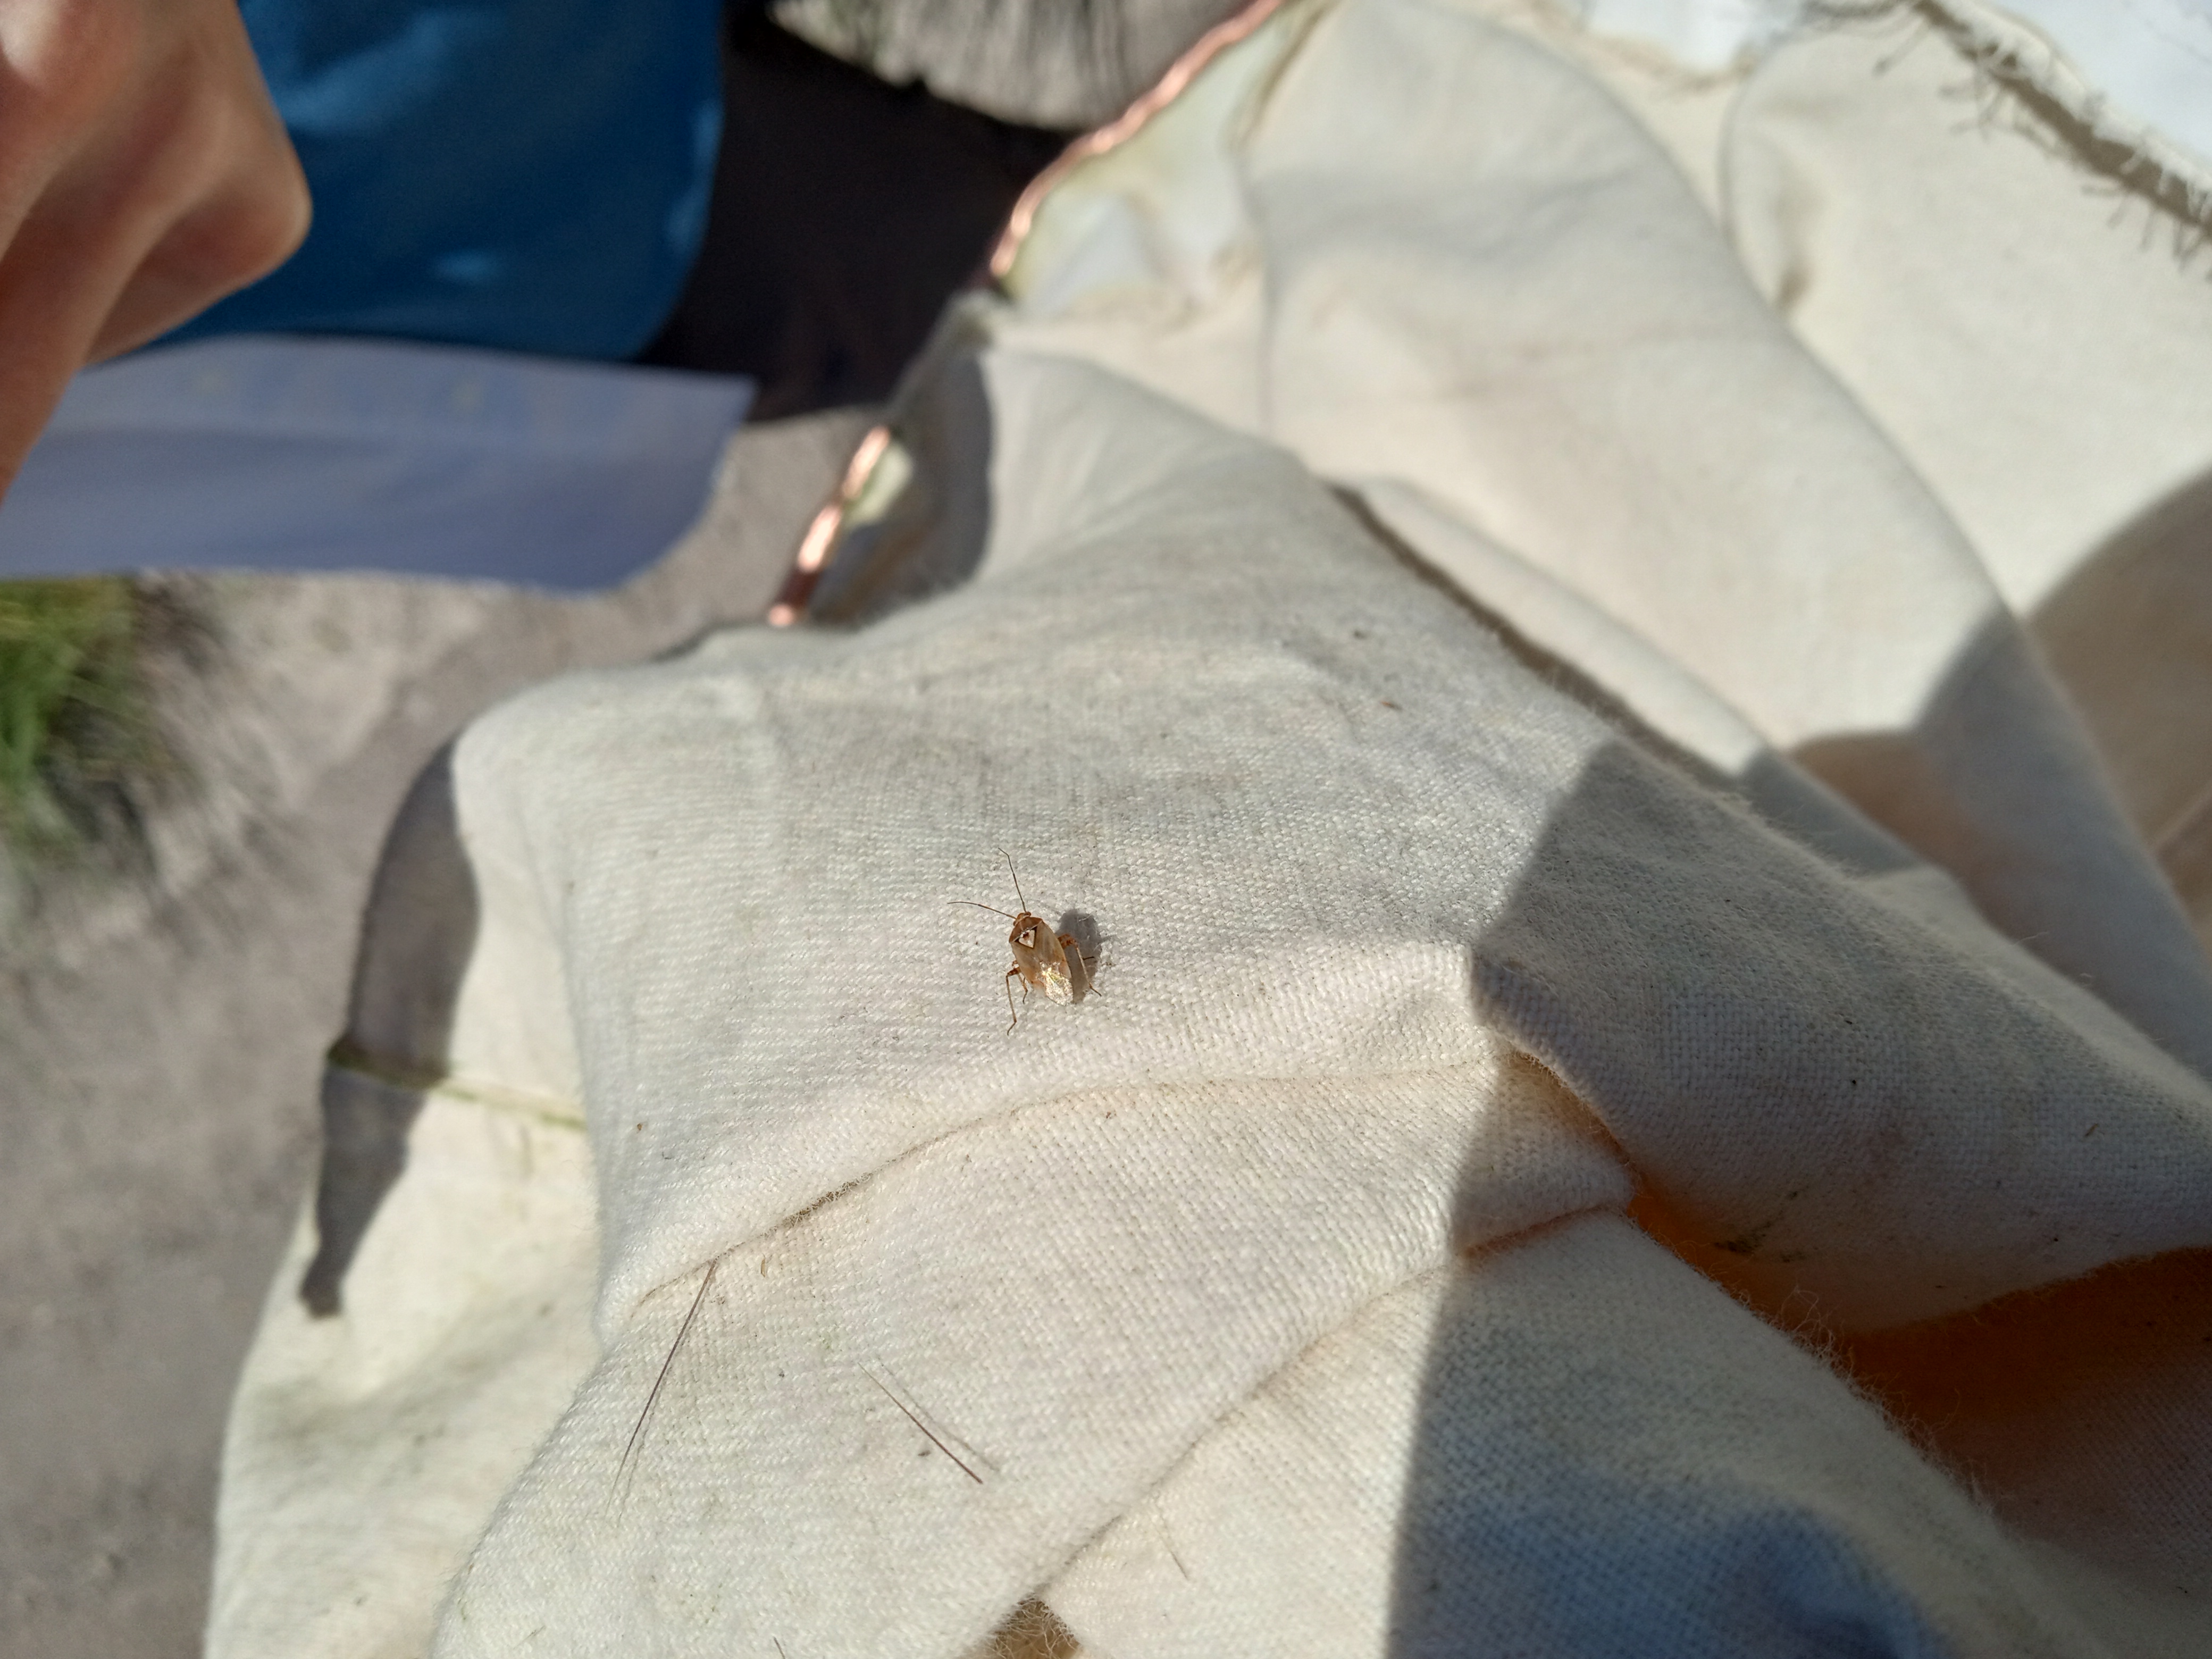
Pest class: lygus_bug